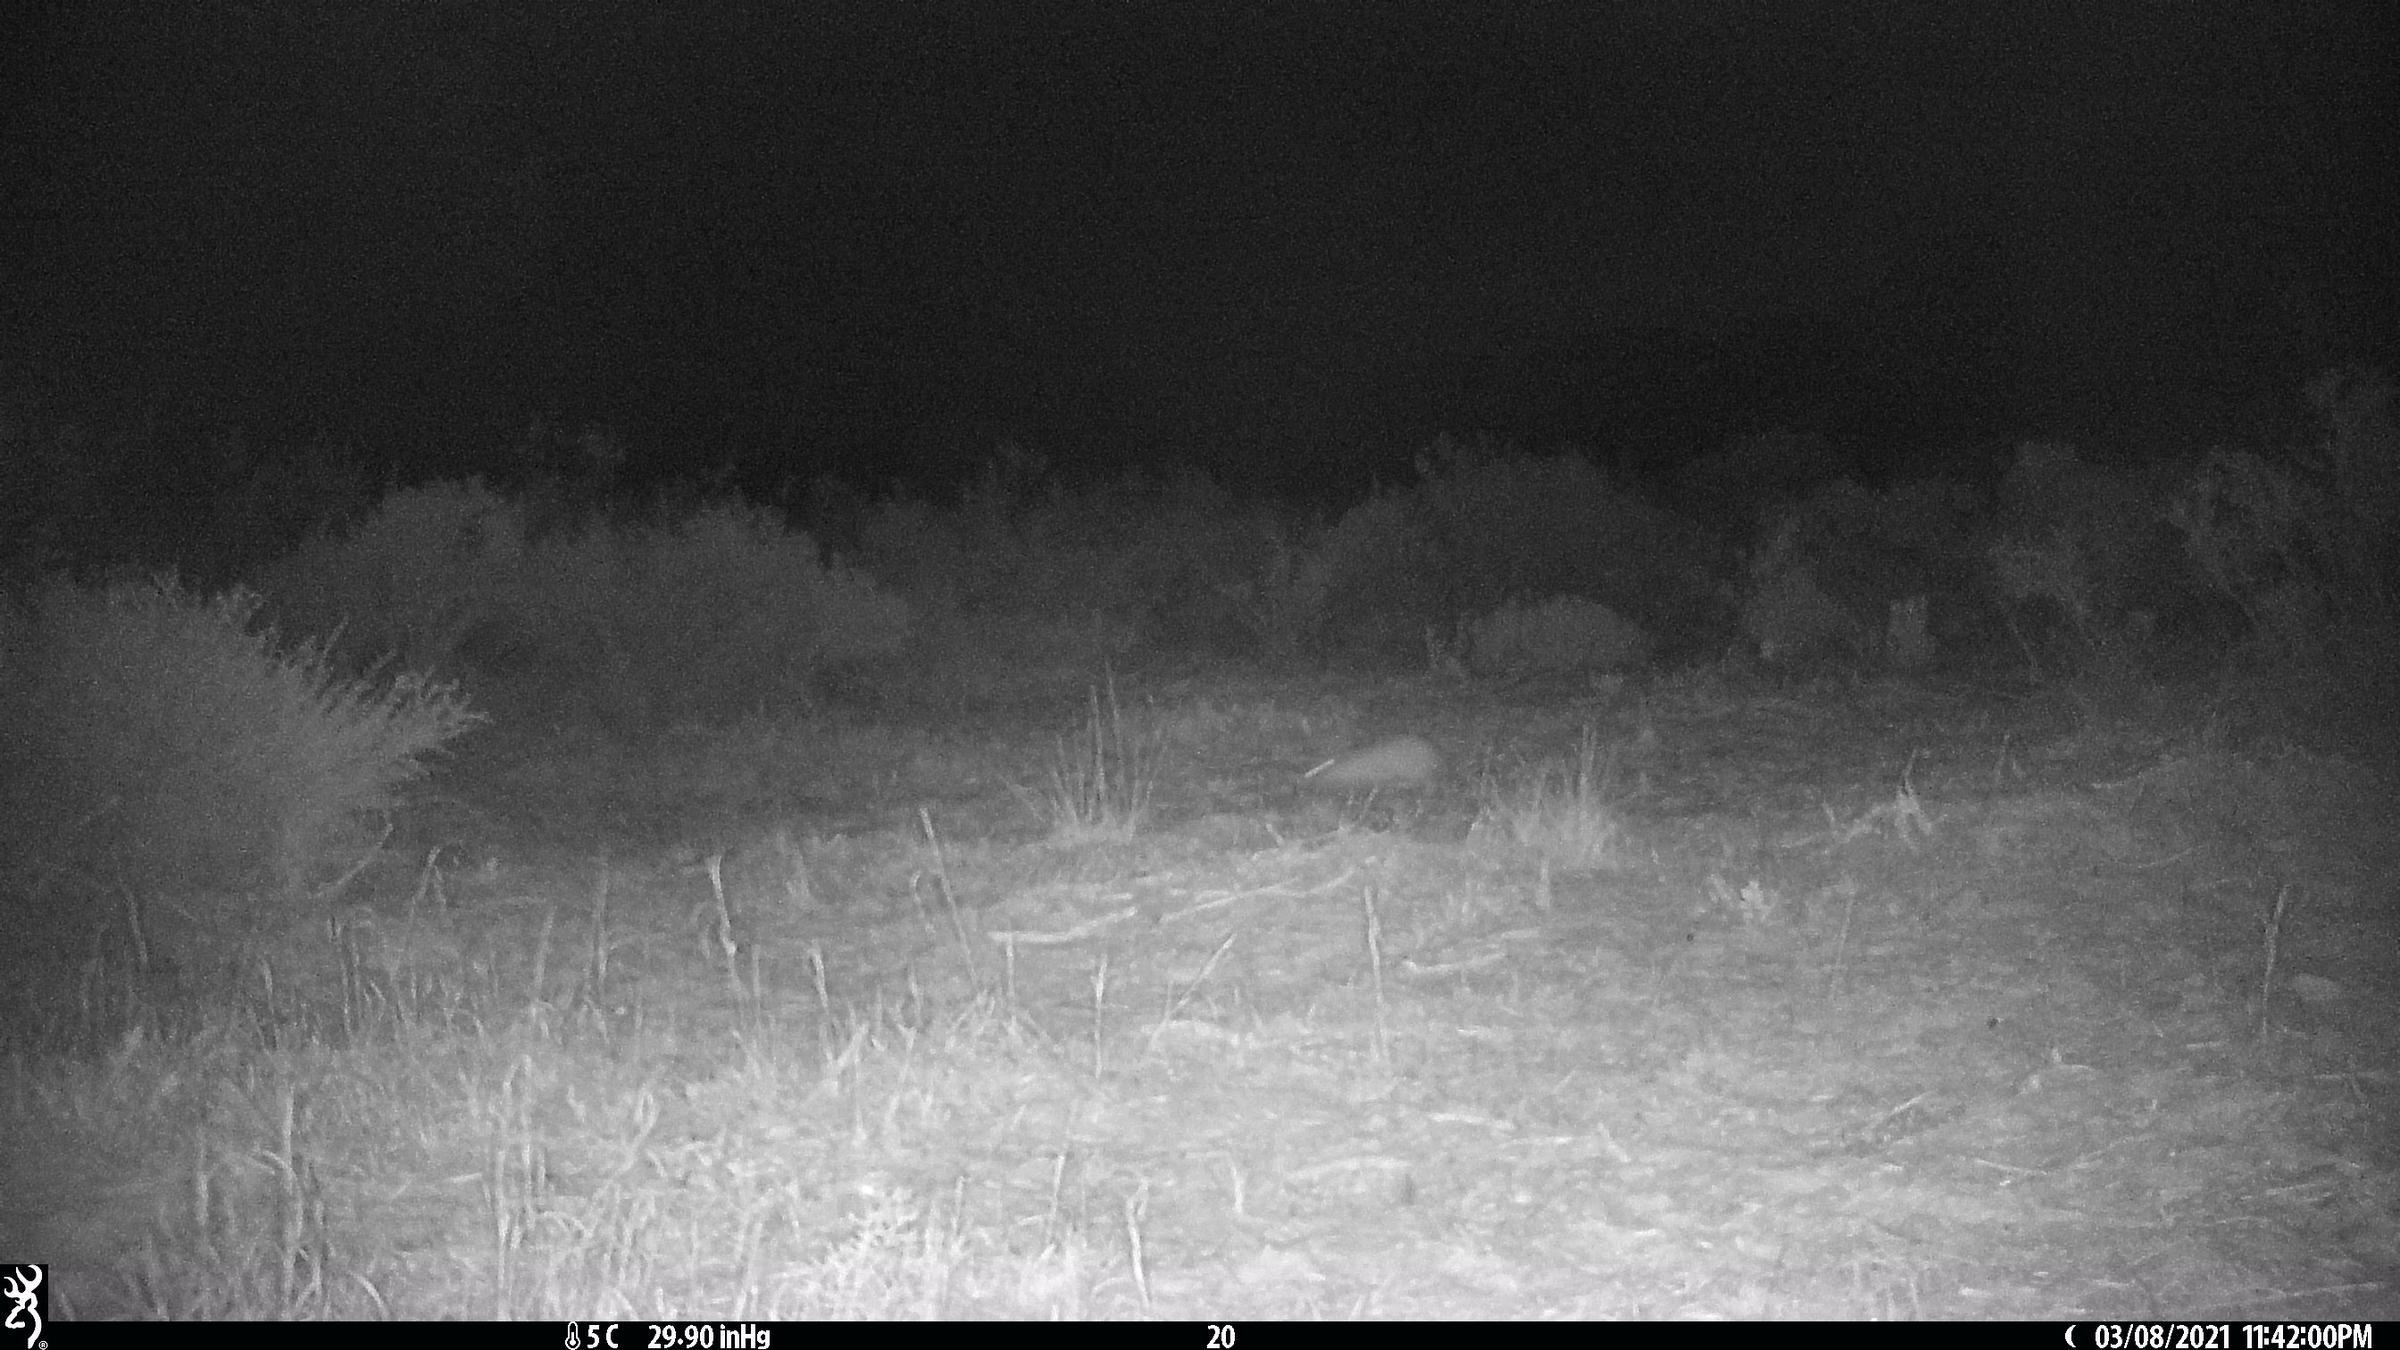
Species: Oryctolagus cuniculus